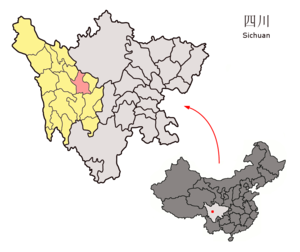
Le xian de Dawu ou Ta'u dzong est un district administratif de la province du Sichuan en Chine. Il est placé sous la juridiction de la préfecture autonome tibétaine de Garzê.